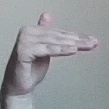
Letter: khaa